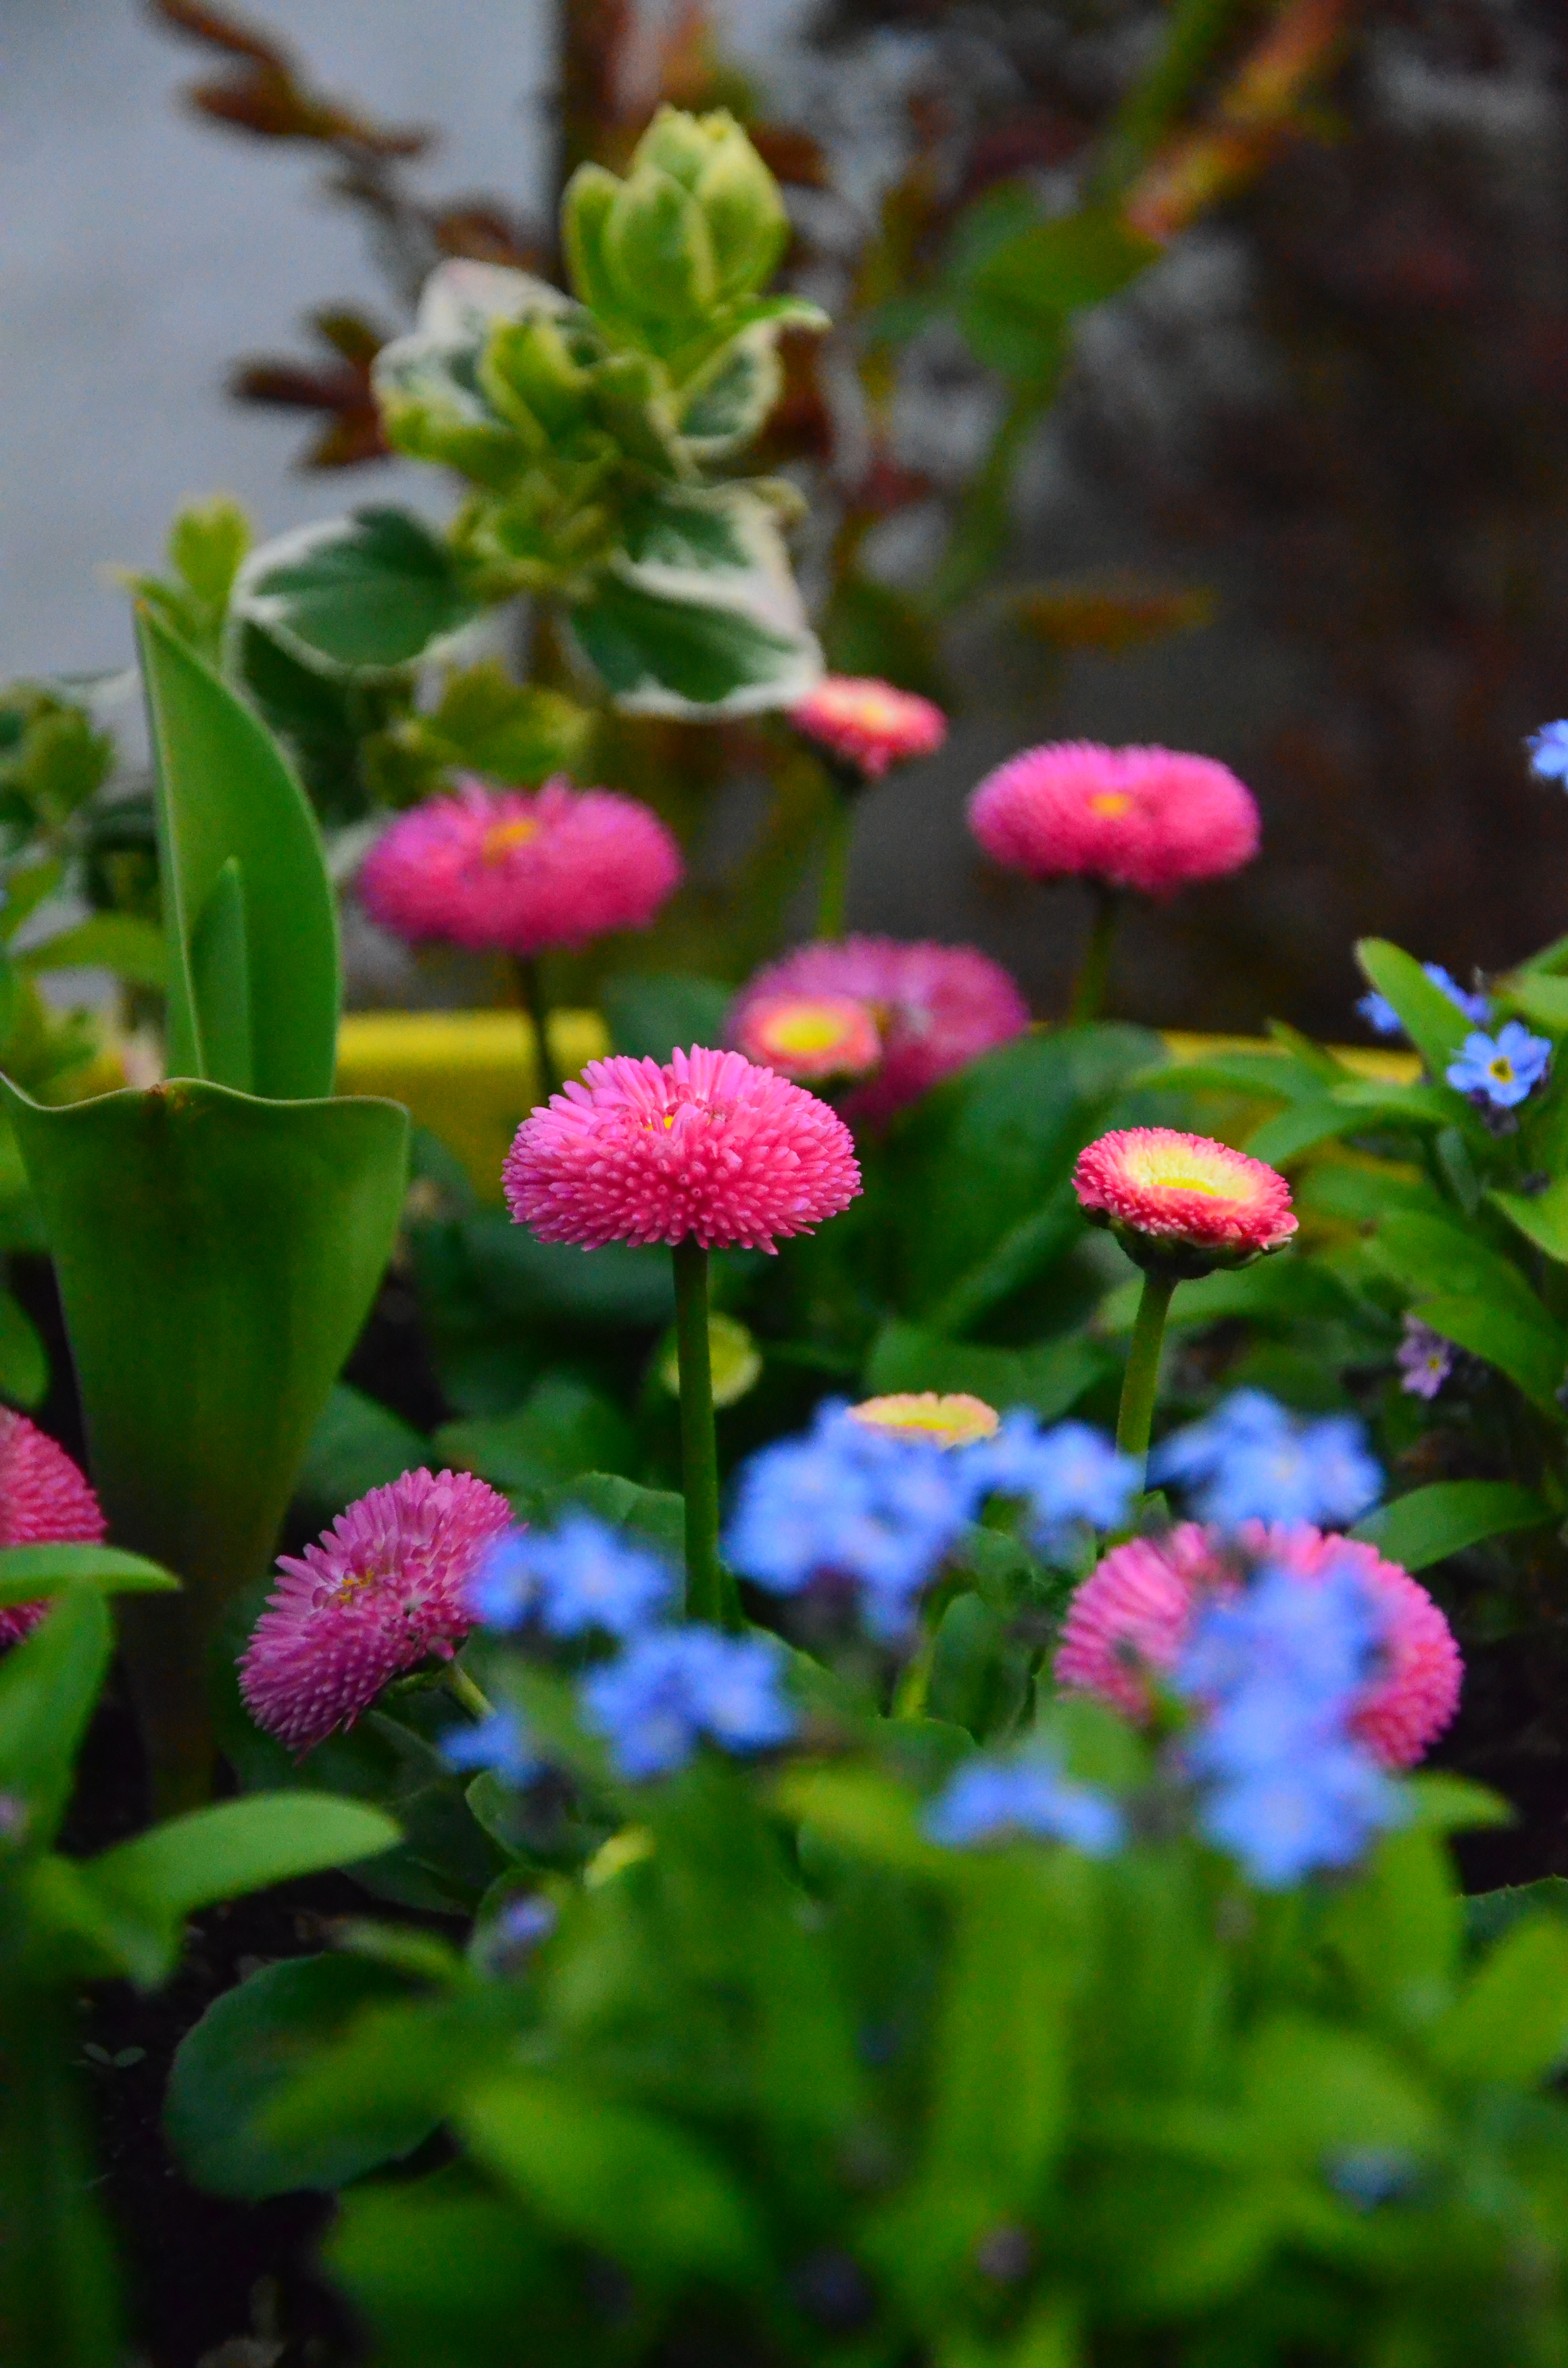
flower, plant, pink, flowering plant, petal, annual plant, plant stem, hydrangea, wildflower, shrub, perennial plant